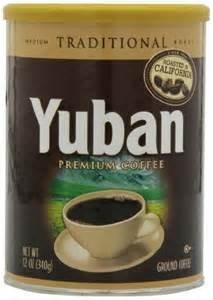
Item Name: Yuban, Premium Coffee, Original Medium Roast, 12oz Can
Bullet Point 1: Yuban
Bullet Point 2: Premium Coffee
Bullet Point 3: Original Medium Roast
Bullet Point 4: 12oz Can
Product Description: Yuban, Premium Coffee, Original Medium Roast, 12oz Can
Value: 12.0
Unit: ounce

Price: 21.99